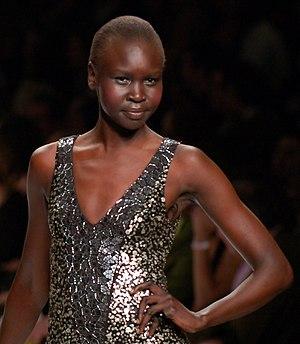
Les Dinka sont un peuple d'agriculteurs-pasteurs du Soudan du Sud, vivant dans les régions de Bahr al-Ghazal, Jonglei, ainsi qu'au sud du Kordofan et du Nil Supérieur.
100 Women est une série multi-formats créée en 2013 par la BBC. La série concerne le rôle des femmes au XXIᵉ siècle et inclut des événements à Londres et à Mexico. Après la publication de la liste, l'émission, intitulée BBC's Women Season, est diffusée pendant trois semaines, pendant lesquelles la BBC propose également des rapports en ligne, des débats et des articles sur les femmes. Les femmes du monde entier sont encouragées à participer sur Twitter, en commentant la liste, ainsi que les entretiens et les débats qui suivent sa publication. Une nouvelle liste de lauréates est publiée chaque année depuis 2013.